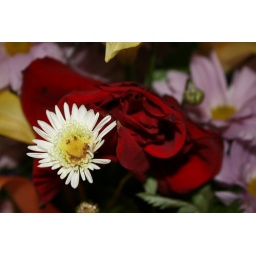
This smiling mum was in a bouquet of flowers I received. It was so whimsical I couldn't resist.